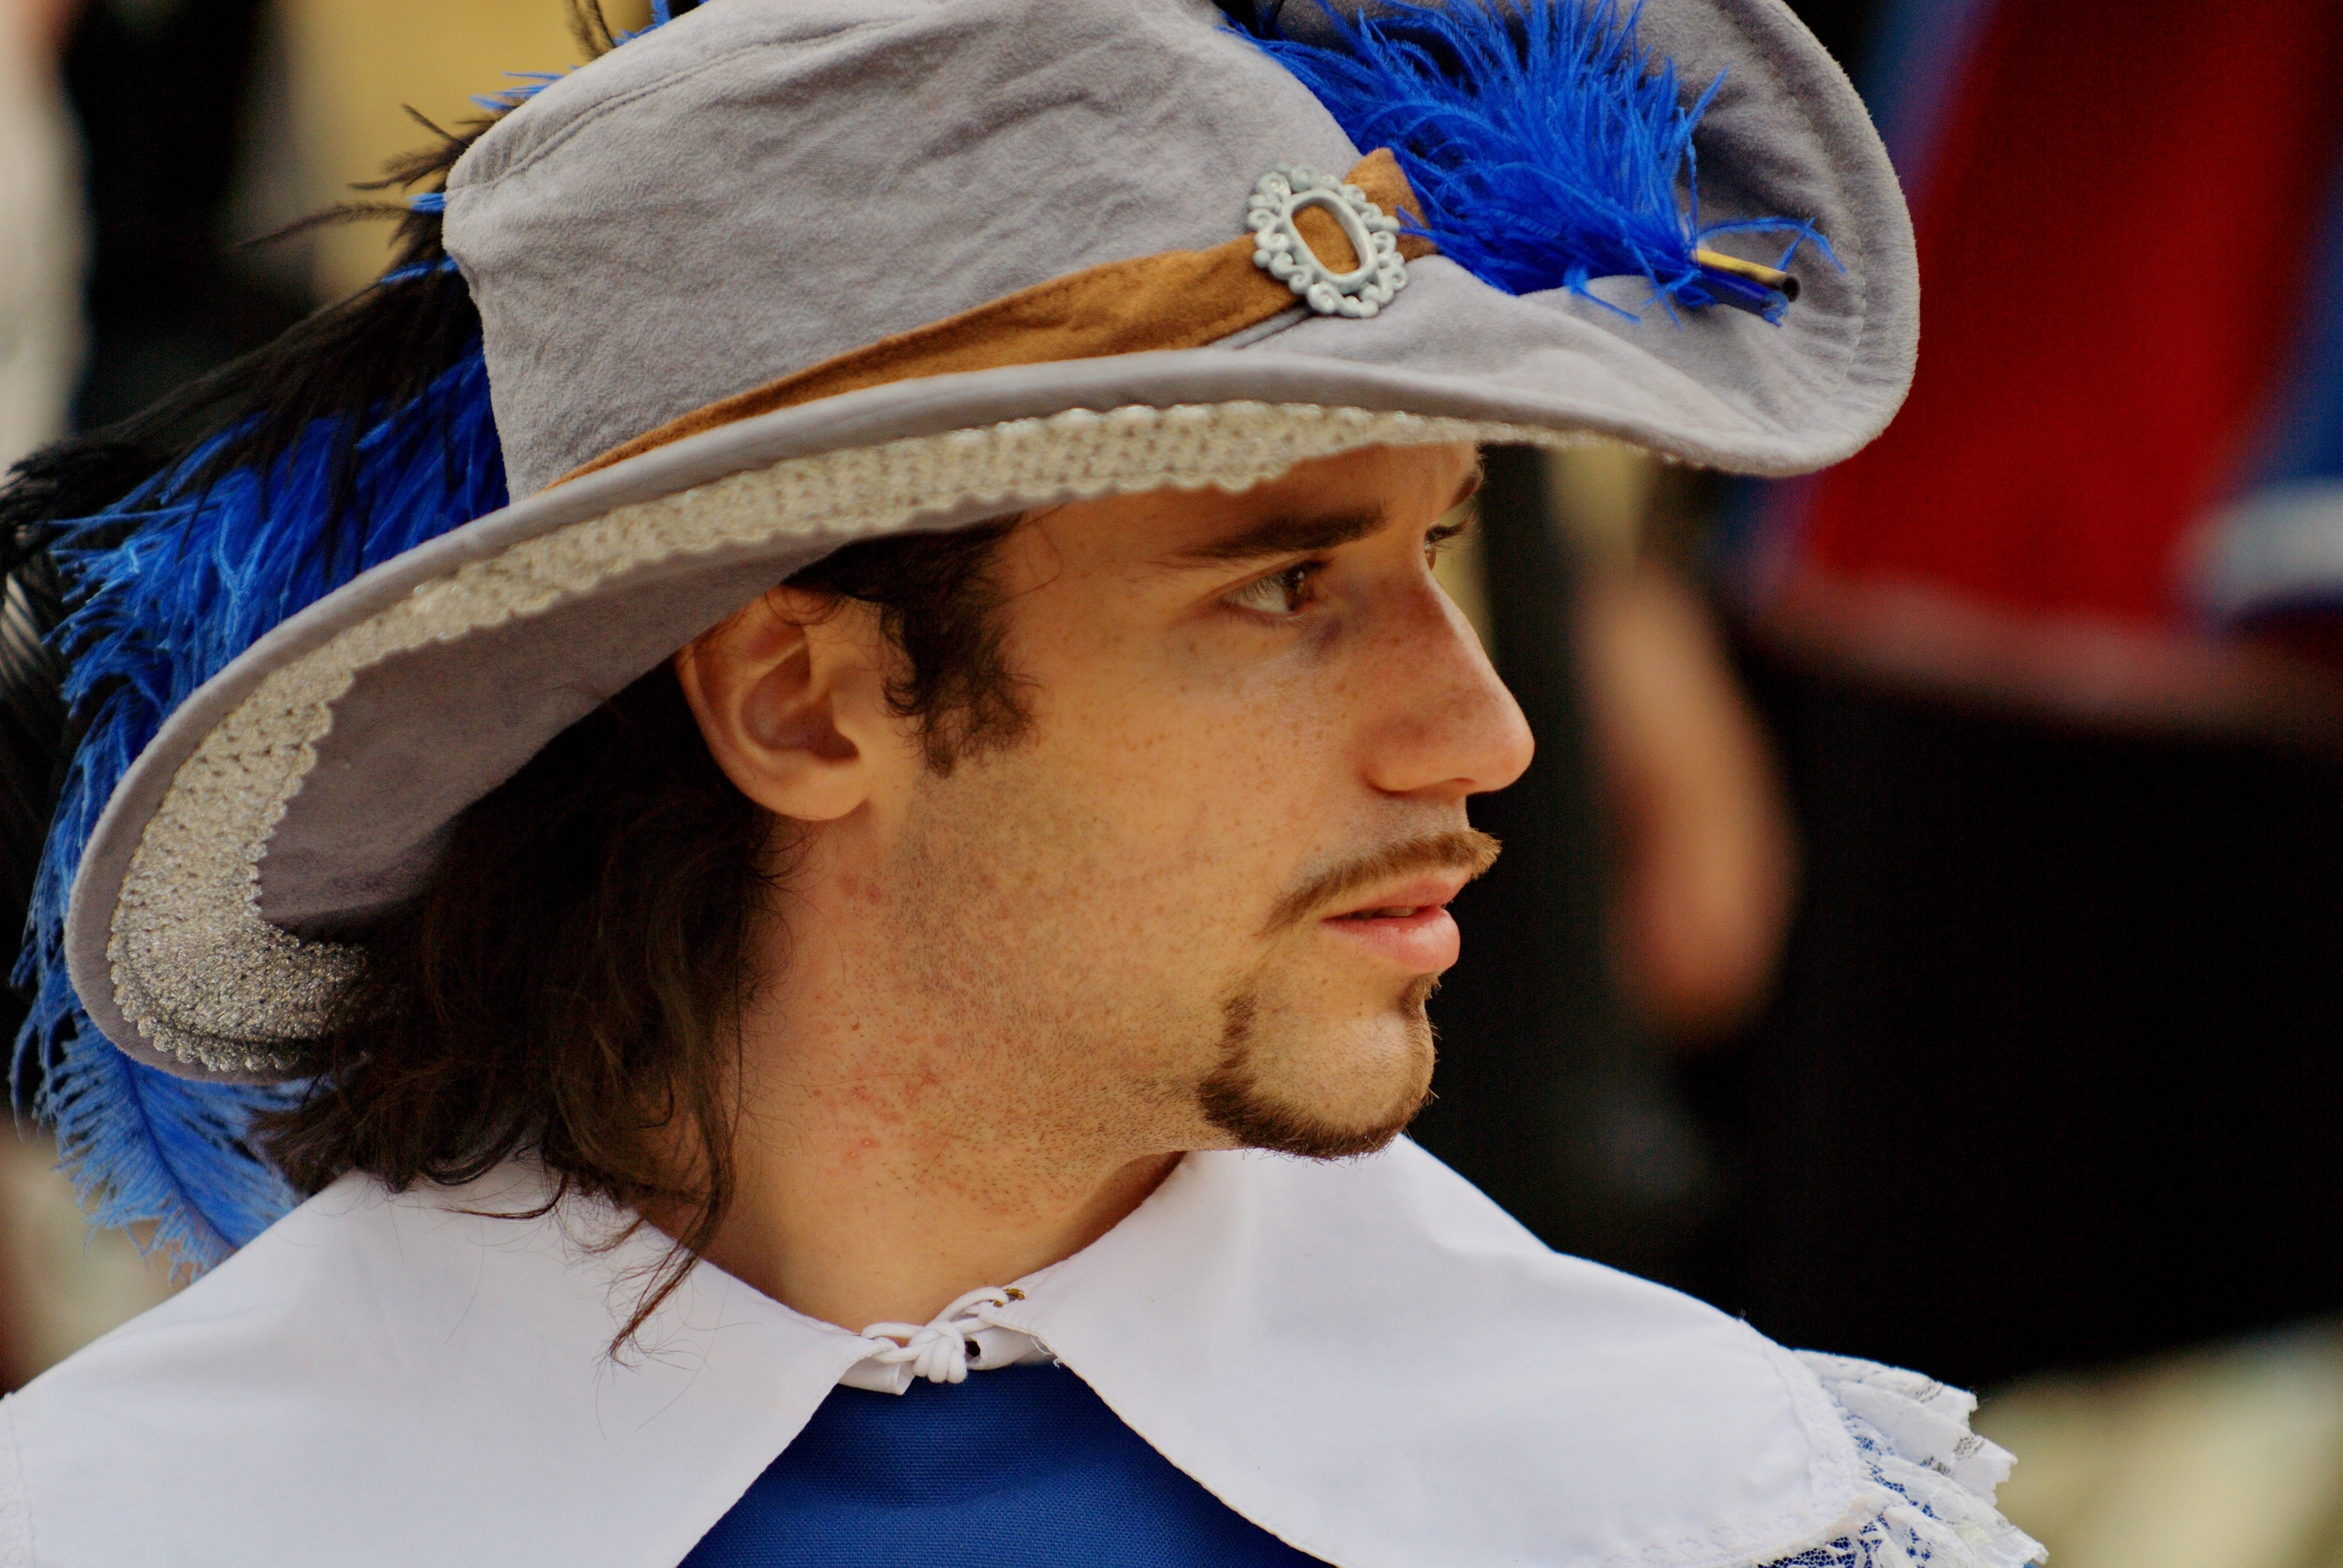
man, time, male, model, young, hat, blue, clothing, face, knight, head, revival, good looking, foreground, musketeer